Kataoka Ichizo

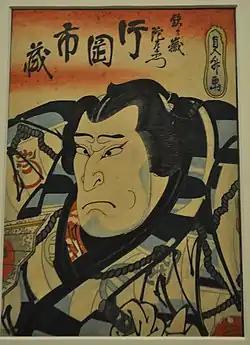
Sadamasu - Portrait of Kataoka Ichizō I in ROM

Very little is known of Ichizō II's personal details, including the dates of his birth and death. He began his career with the Kataoka family as a disciple of Ichizō I, but went on to study with the Nakamura clan under Nakamura Utaemon IV. His speciality was supporting "katakiyaku" villain roles. After spending some time in the late 1850s performing in Edo to great acclaim, he returned to Osaka where he rejoined the Kataoka family. He took the name early in 1865, almost three years after the death of his predecessor. His name ceased appearing on kabuki playbills in the last years of the Edo period.